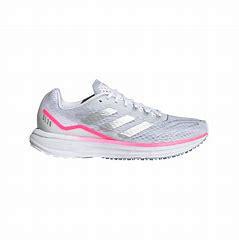
Brand: Adidas
Model: SL20